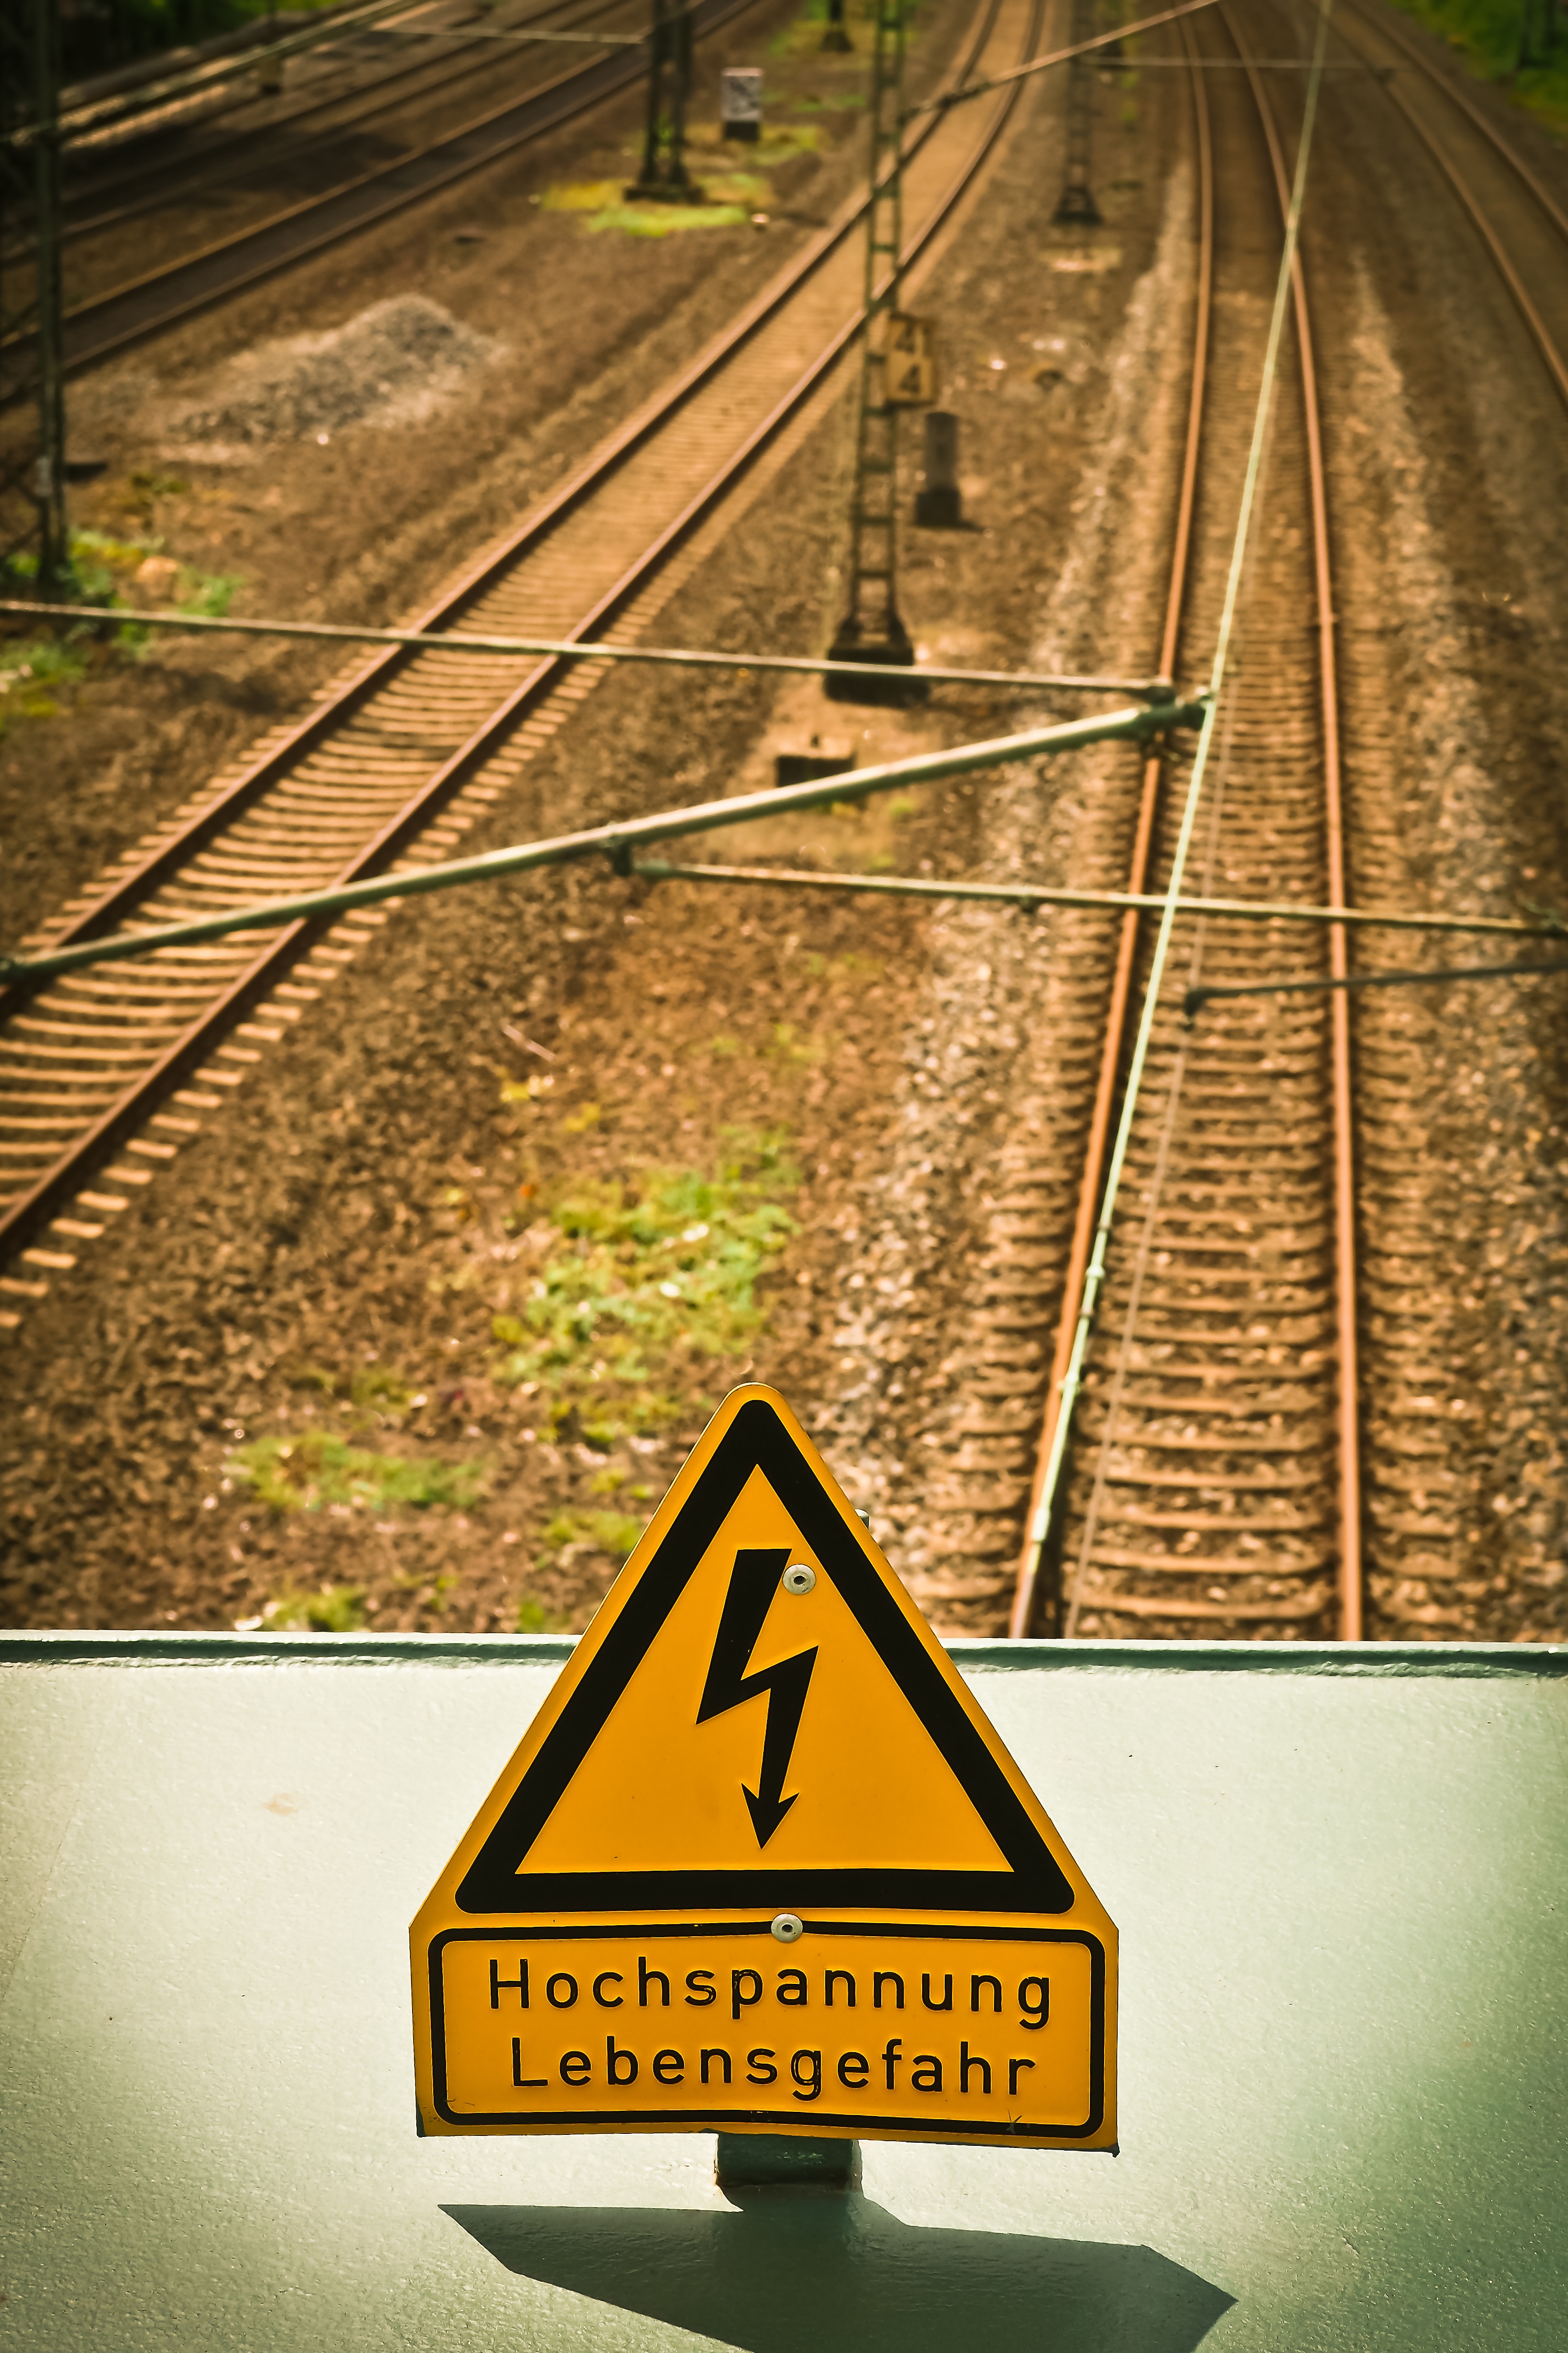
technology, track, railway, train, transport, line, green, vehicle, power line, electricity, lane, note, energy, high voltage, current, shield, shape, risk, flash of lightning, discharge